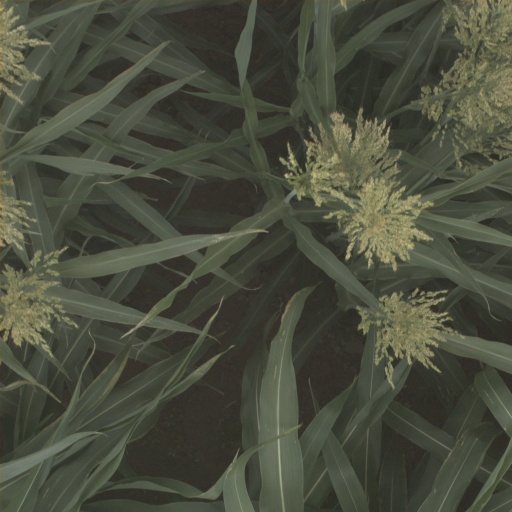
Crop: sorghum